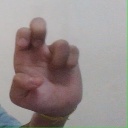
अक्षर: अ